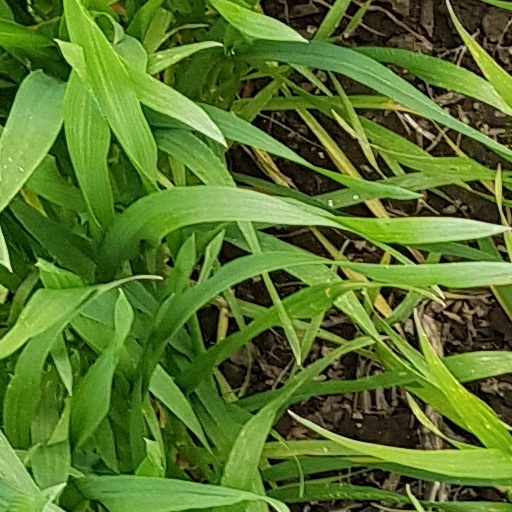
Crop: wheat